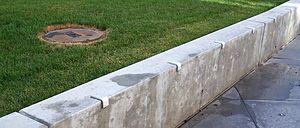
Un skateboard ou skate ou plus rarement une planche à roulettes est un objet composé d'un plateau sous lequel sont fixés deux essieux maintenant chacun deux roues.